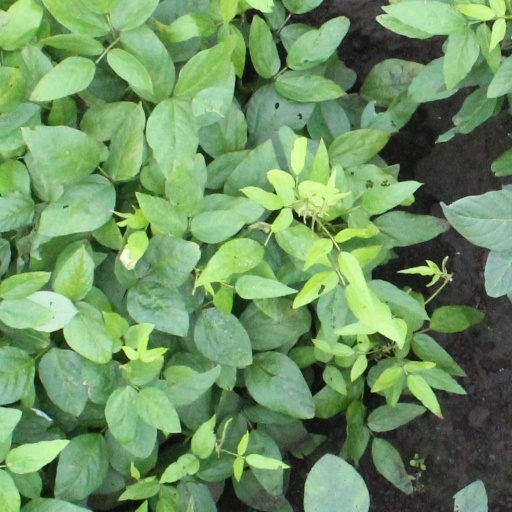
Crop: soybean